Royal Palace of Tripoli

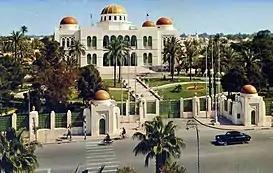
The Royal Palace of Tripoli

The Royal Palace was the residence of the Libyan monarch in the capital city, Tripoli.